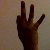
The image shows a hand gesture representing the number 9 in Indian Sign Language.